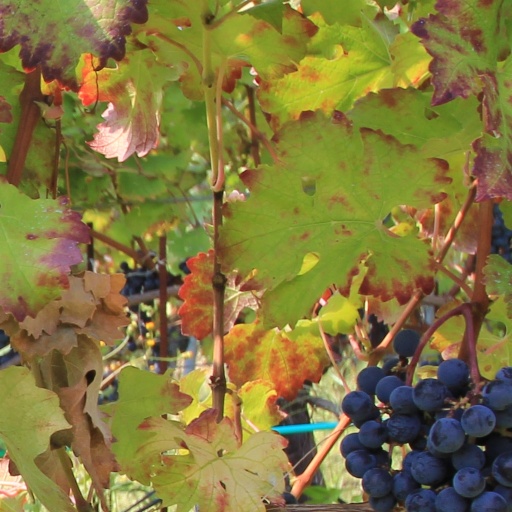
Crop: grape